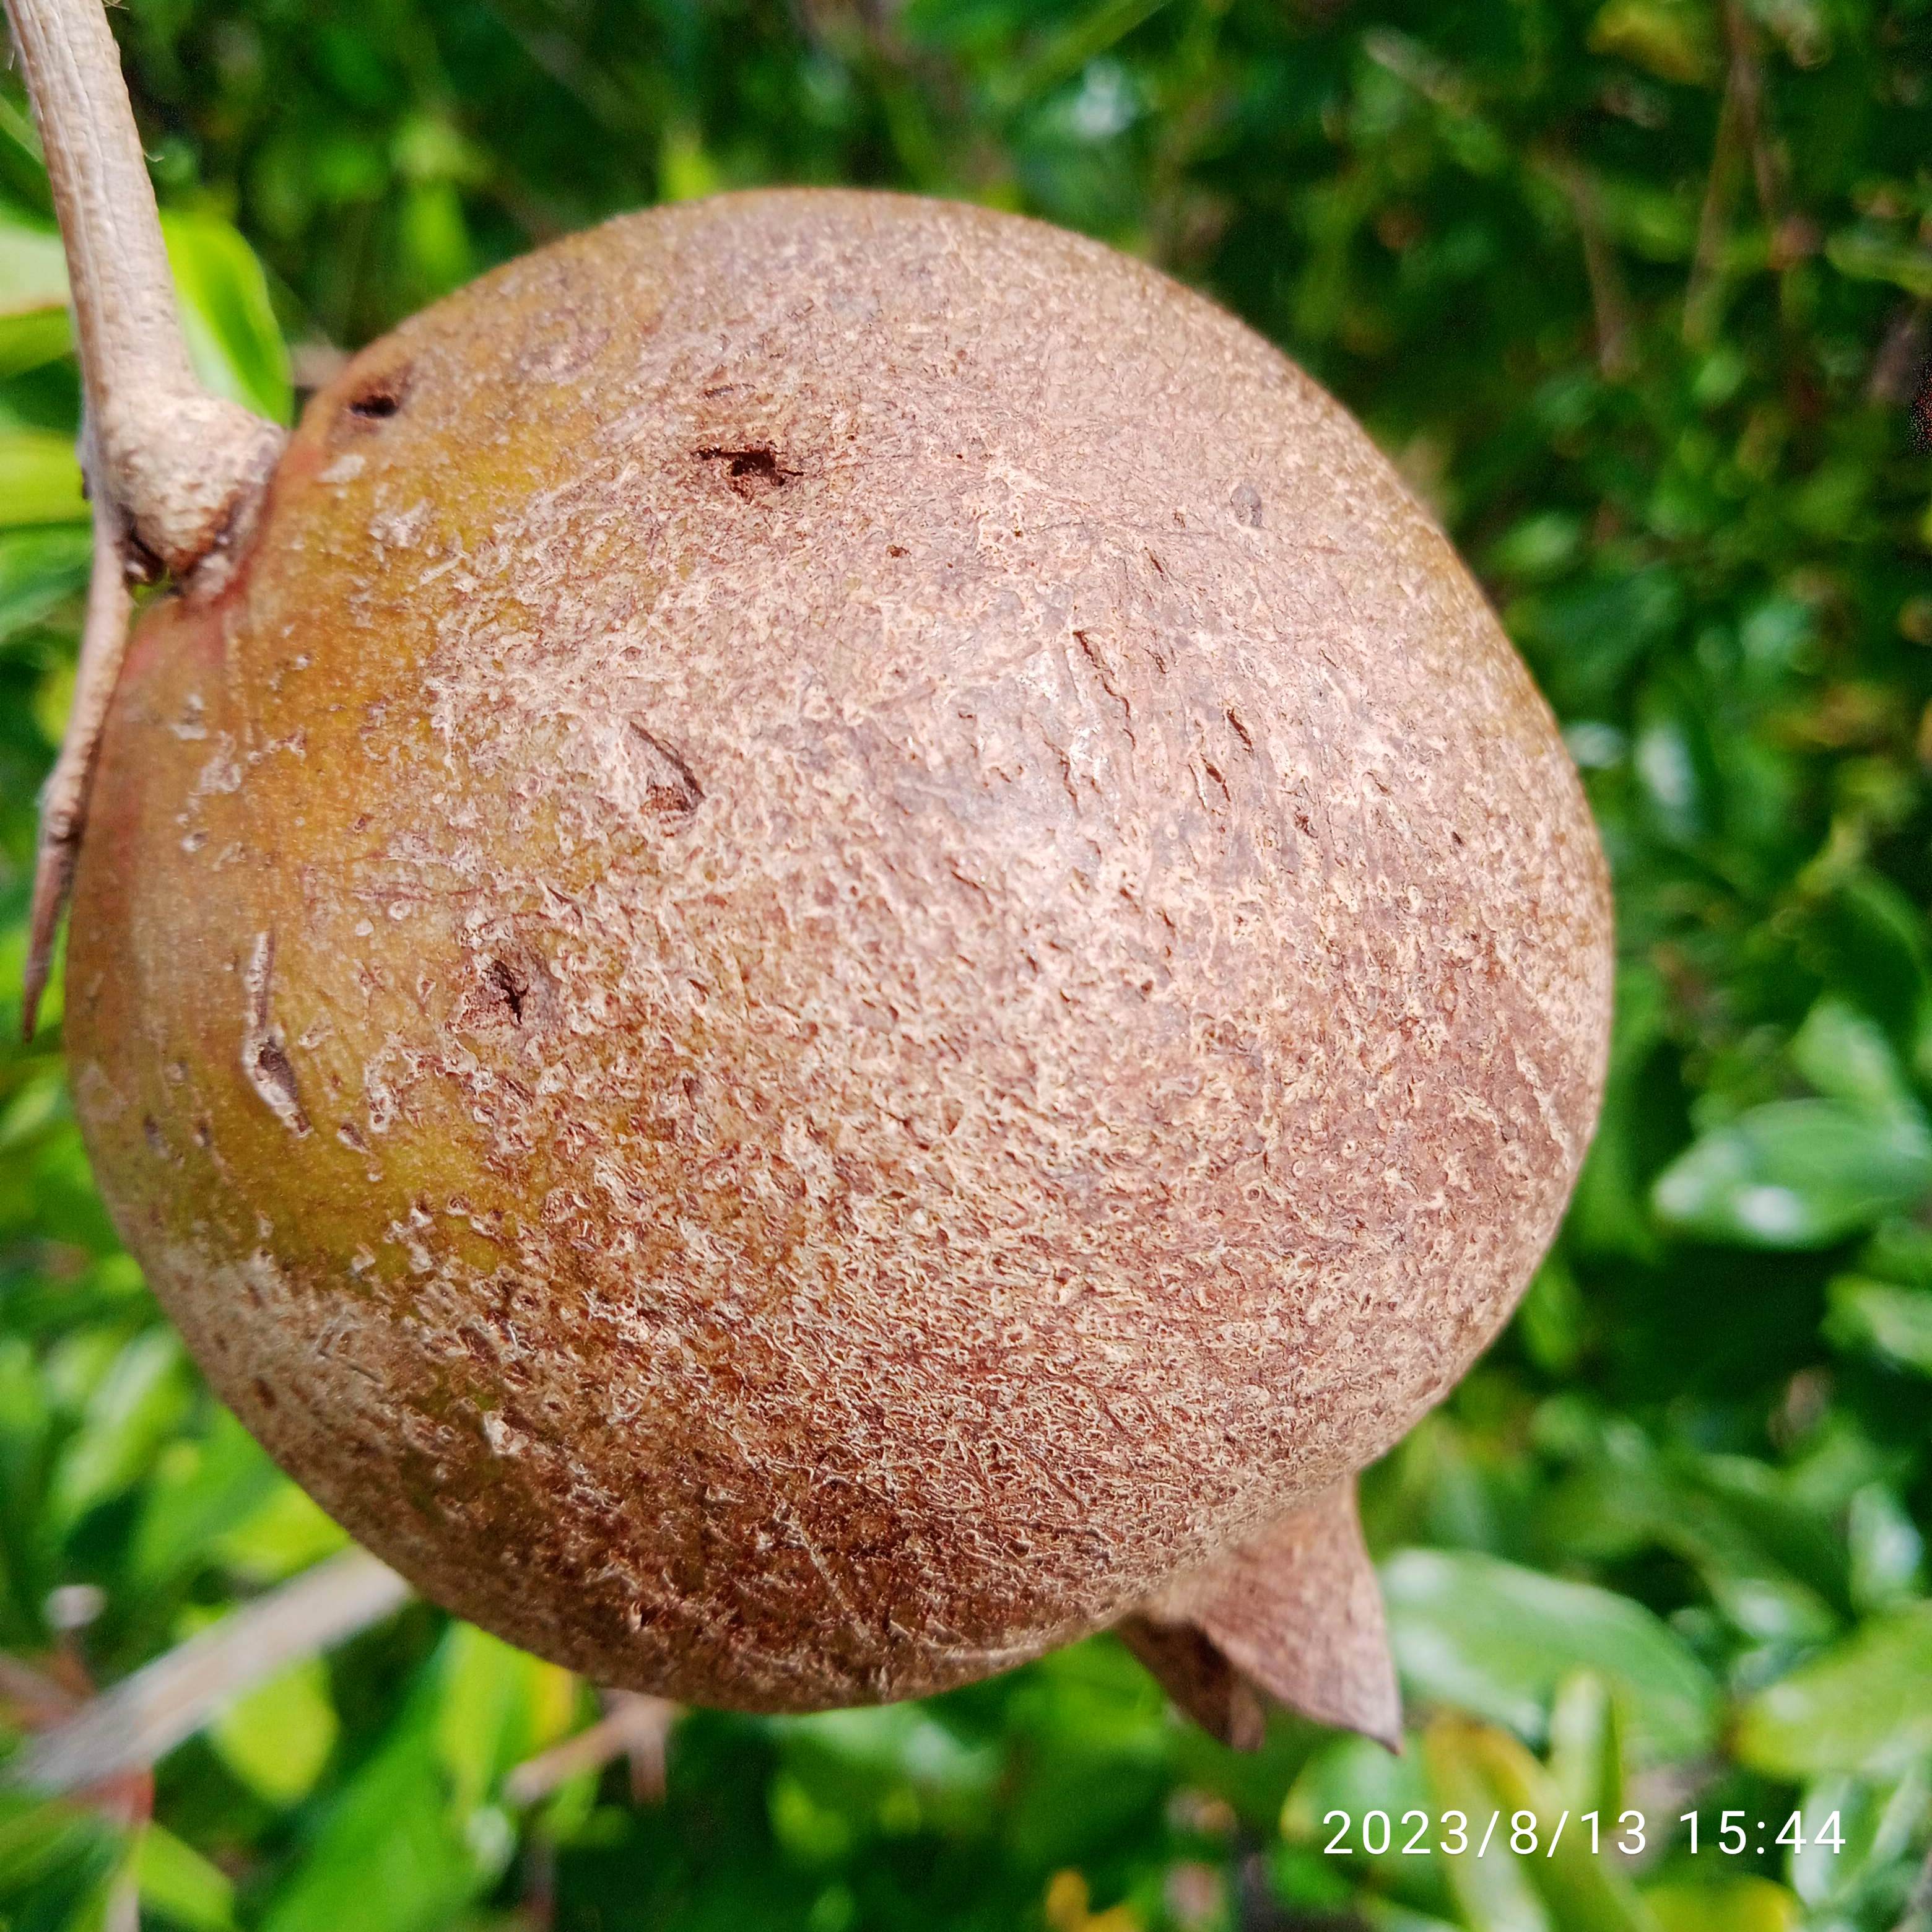
Label: Cercospora